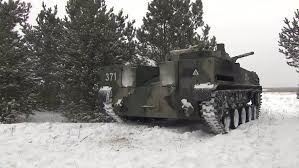
Label: BMD